Yuri Felshtinsky

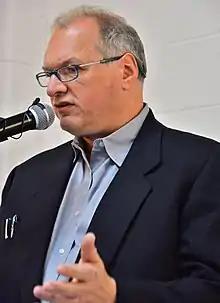

Yuri Georgievich Felshtinsky (born 7 September 1956 in Moscow) is a Russian American historian. Felshtinsky has authored a number of books on Russian history, including "The Bolsheviks and the Left SRs" (Paris, 1985), "Towards a History of Our Isolation" (London, 1988; Moscow, 1991), "The Failure of the World Revolution" (London, 1991; Moscow, 1992), "Blowing up Russia" (with Alexander Litvinenko), and "The Age of Assassins" (with Vladimir Pribylovsky).